Household goods

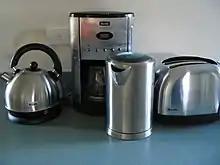
Small electrical appliances in a kitchen

Housewares is a general term referring to objects, items, and equipment equipped and used to serve conveniences and utilities for regular activities for the daily life of a family, household. With their widespread popularity and extensive applications, the concept of "housewares" relates to tools and devices designed to fulfill a specific function or purpose within a household environment.